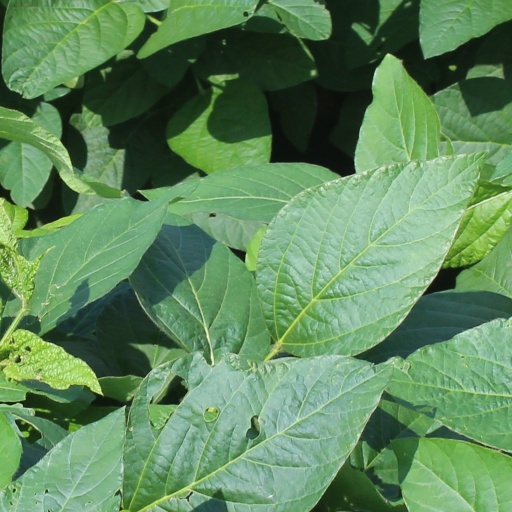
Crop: soybean